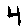
Label: 4